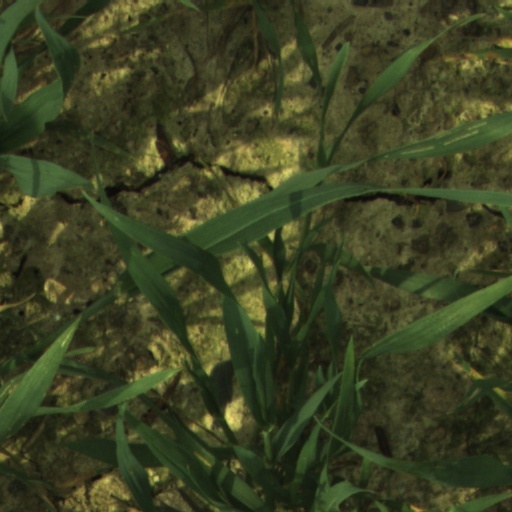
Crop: wheat